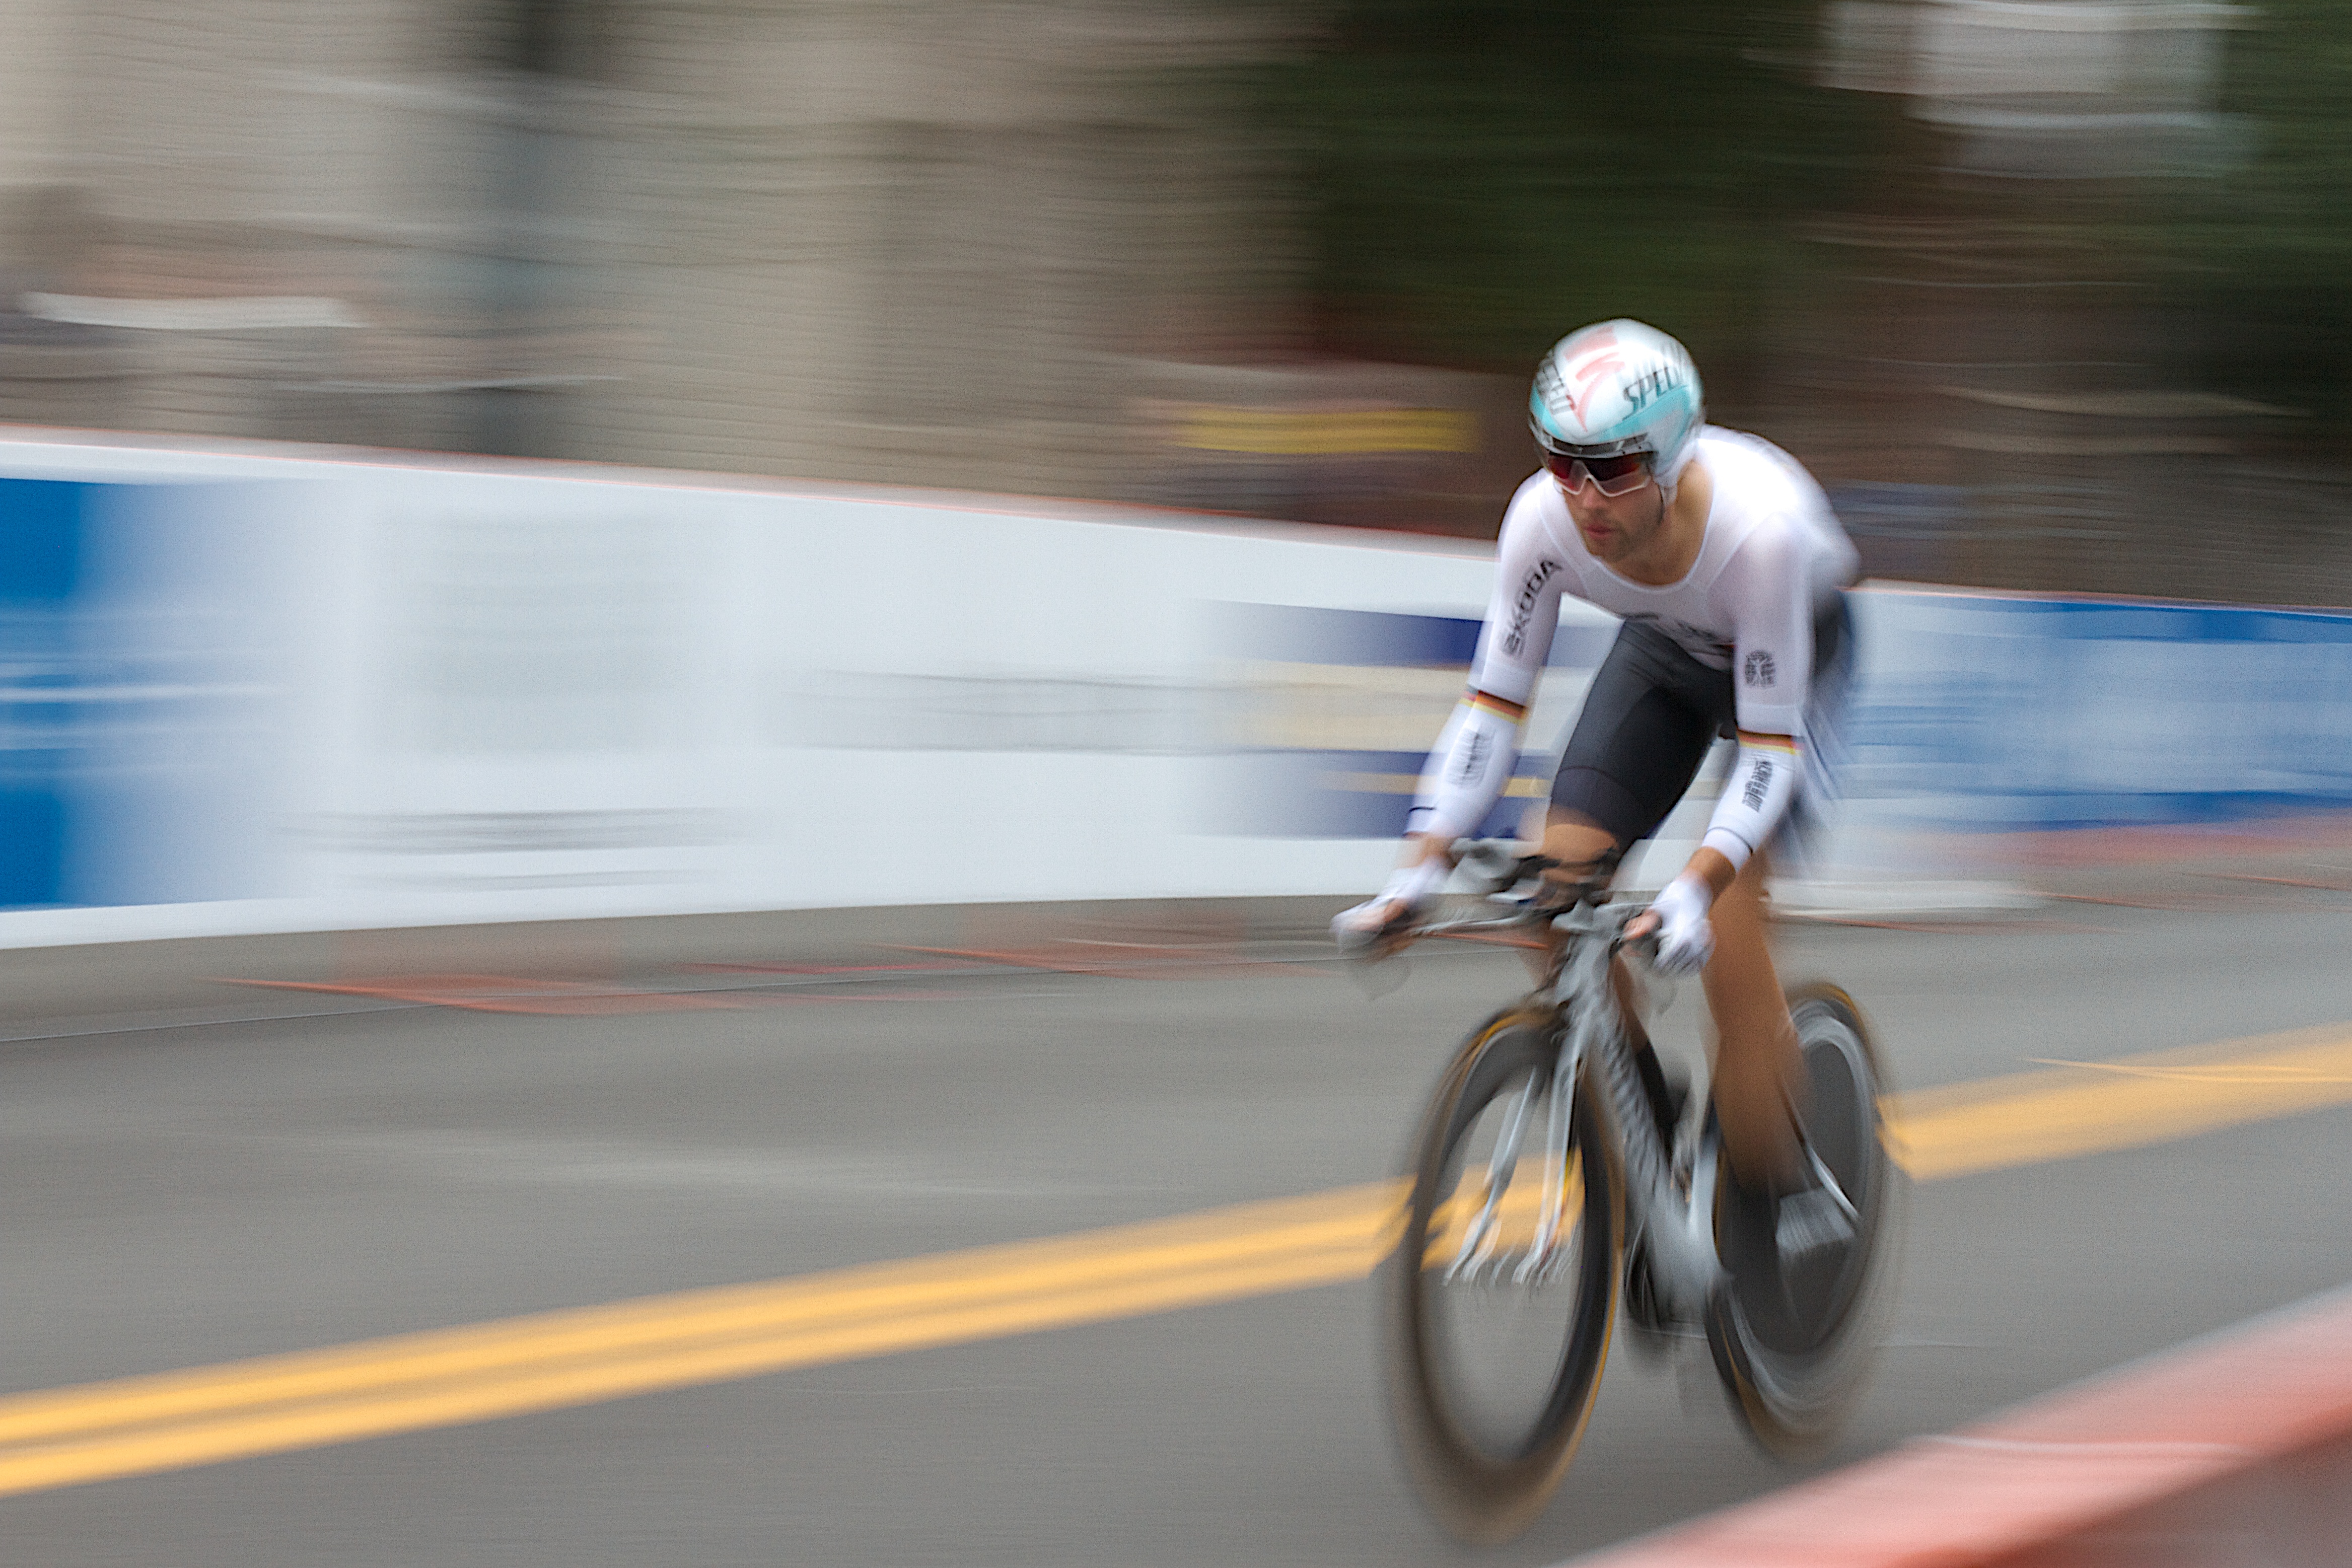
bicycle, recreation, vehicle, sports equipment, cycling, race, sports, racing, vcubrb, theworldsatvcu, track cycling, road cycling, land vehicle, outdoor recreation, cycle sport, bicycle racing, road bicycle, endurance sports, road bicycle racing